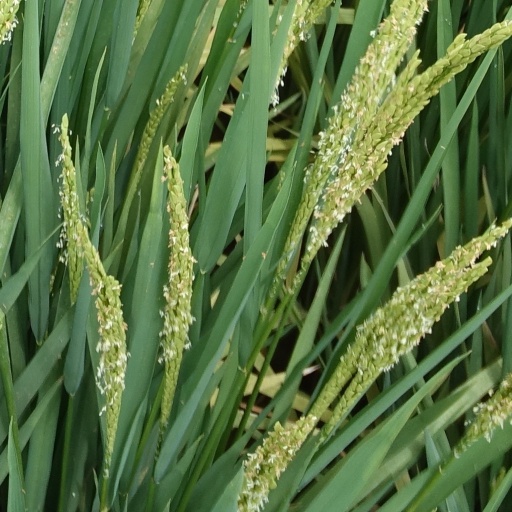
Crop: rice